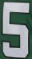
Number: 5